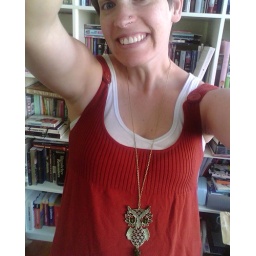
This is a test of the cute owl necklace by phone post system.--dearanxiety